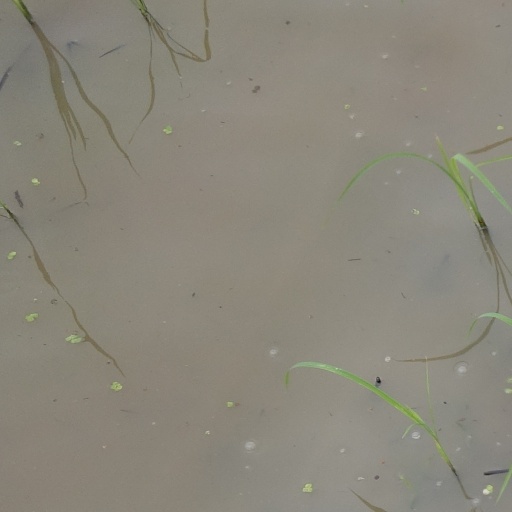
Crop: rice